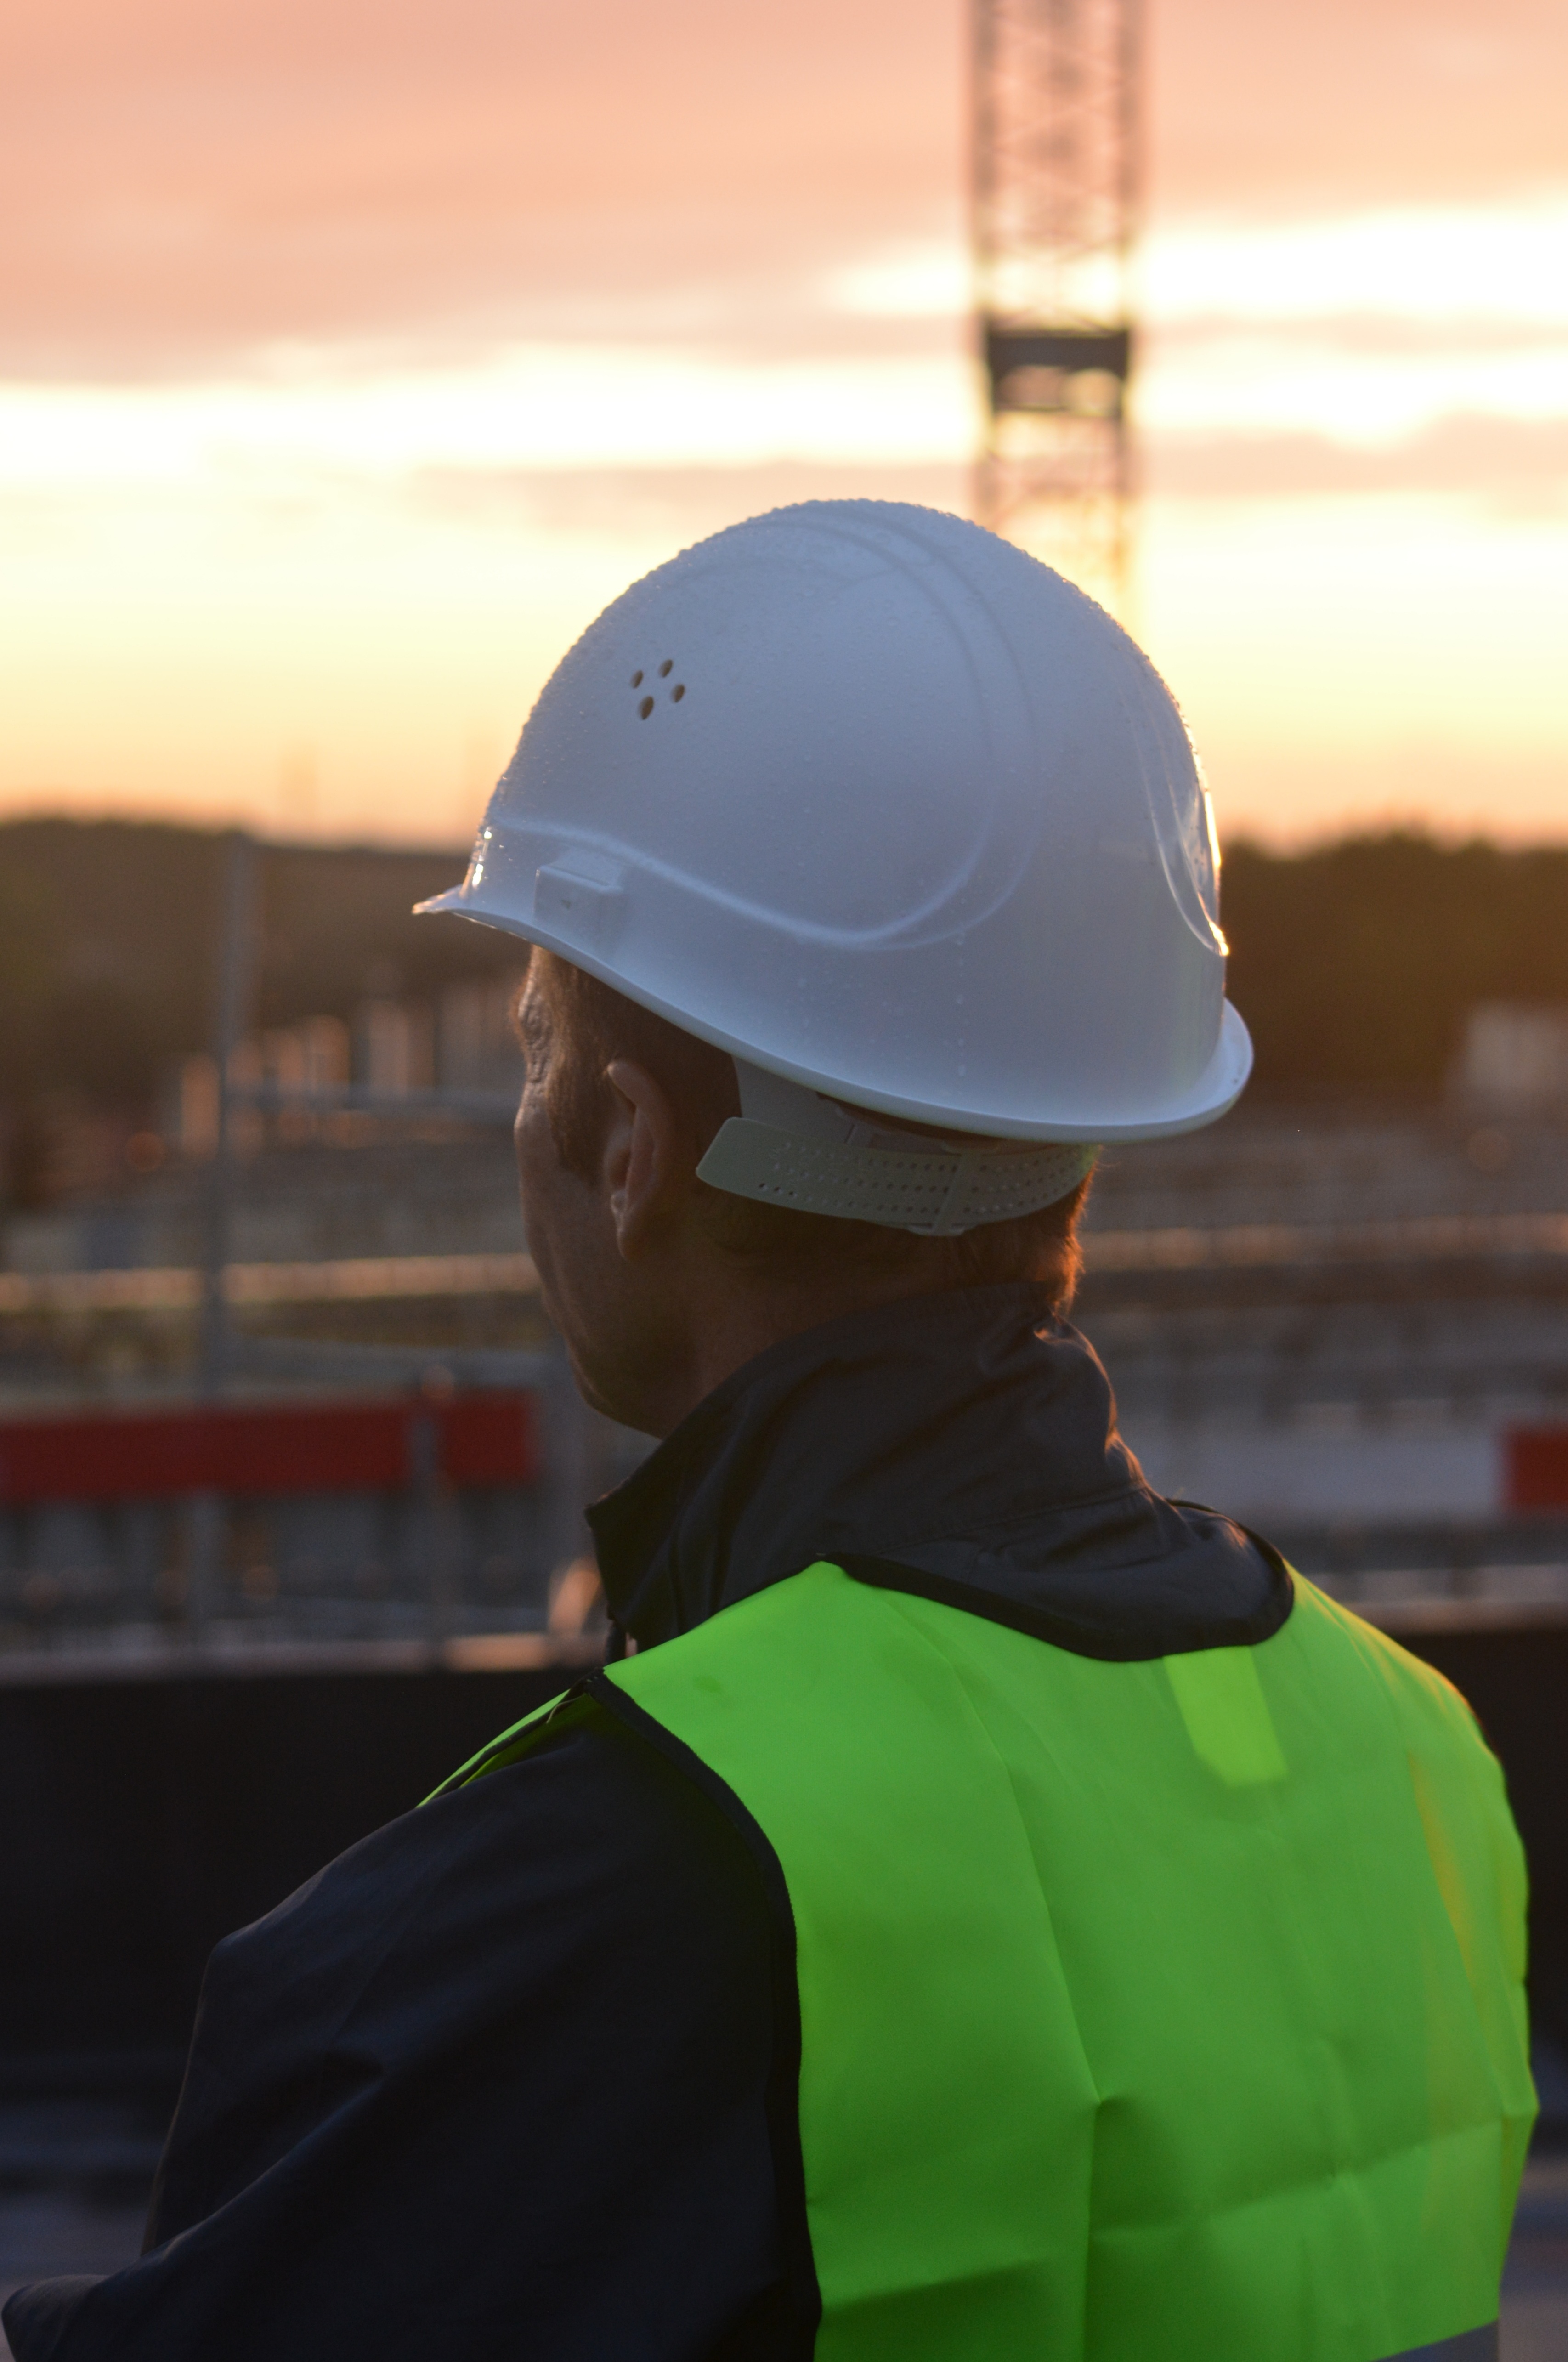
man, person, people, color, hat, professional, clothing, helmet, cap, job, construction worker, safety vest, hard hat